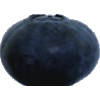
Label: blueberry